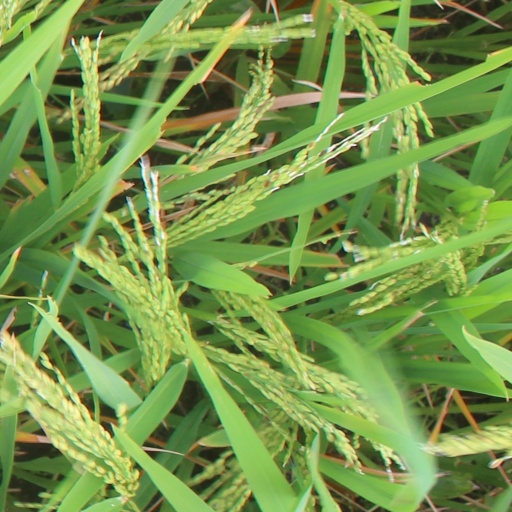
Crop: rice